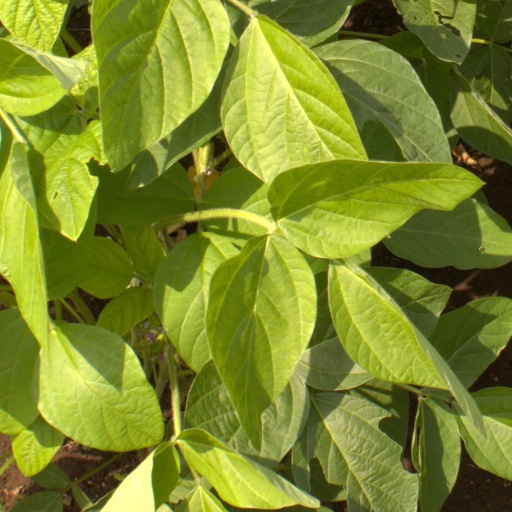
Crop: soybean